History of Crimea

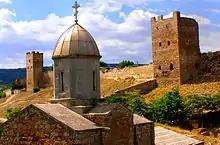
Genoese fortress of Caffa

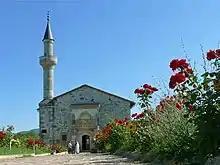
Khan Uzbek Mosque 1314, Staryi Krym

In the 2nd century BC, the eastern part of Taurica became part of the Bosporan Kingdom, before becoming a client kingdom of the Roman Empire in the 1st century BC.